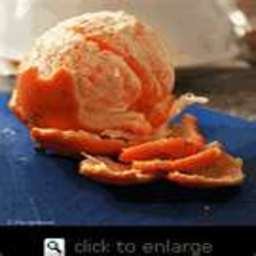
Label: Orange